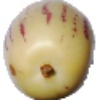
Label: pepino